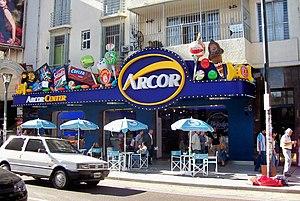
Arcor est une entreprise agroalimentaire argentine, spécialisé dans la confiserie, notamment dans le chocolat et les glaces. Selon l'International Cocoa Organization, l'entreprise se classe en 2014 à la huitième place des plus gros fabricants de chocolats au monde.